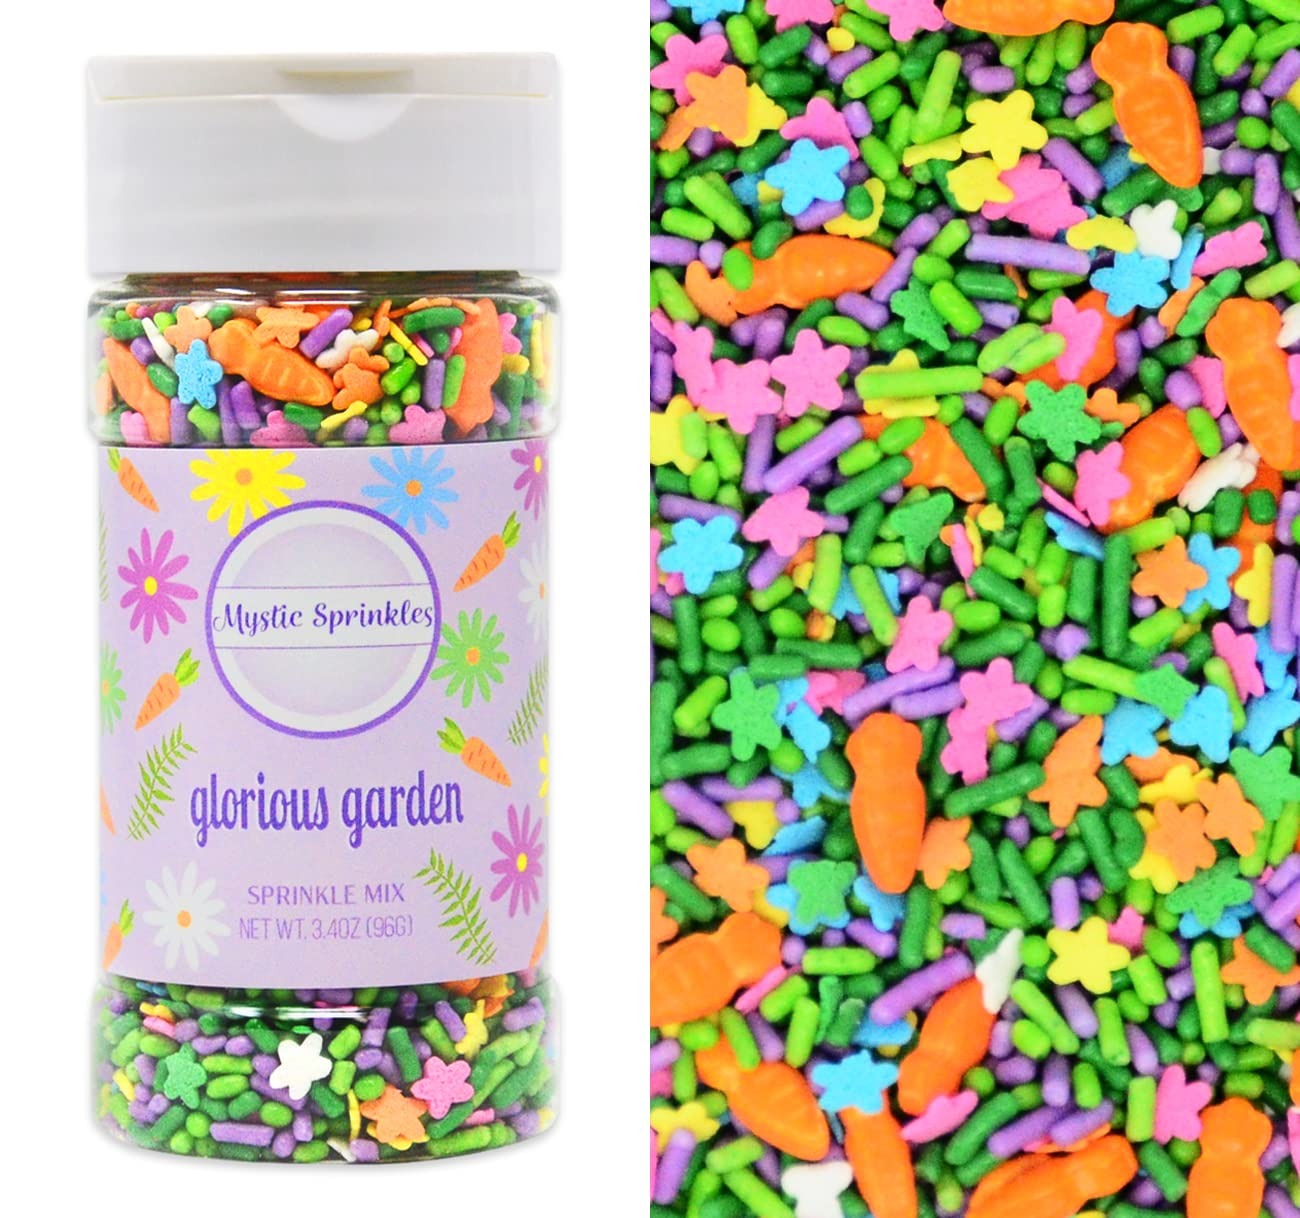
Item Name: Mystic Sprinkles Spring Sprinkle Mixes (Glorious Garden Sprinkle Mix 3.4oz)
Bullet Point 1: Choose from many festive options!
Bullet Point 2: Takes all of your sweet treats to the next level!
Bullet Point 3: Made in the USA
Bullet Point 4: Makes a GREAT gift!
Product Description: Spring Sprinkle Mixes from Mystic Sprinkles are just what you need to take all of your treats to the next level! Choose from a variety of festive options, ready to top cookies, cupcakes, brownies, ice cream and more!
Value: 1.0
Unit: Count

Price: 9.99